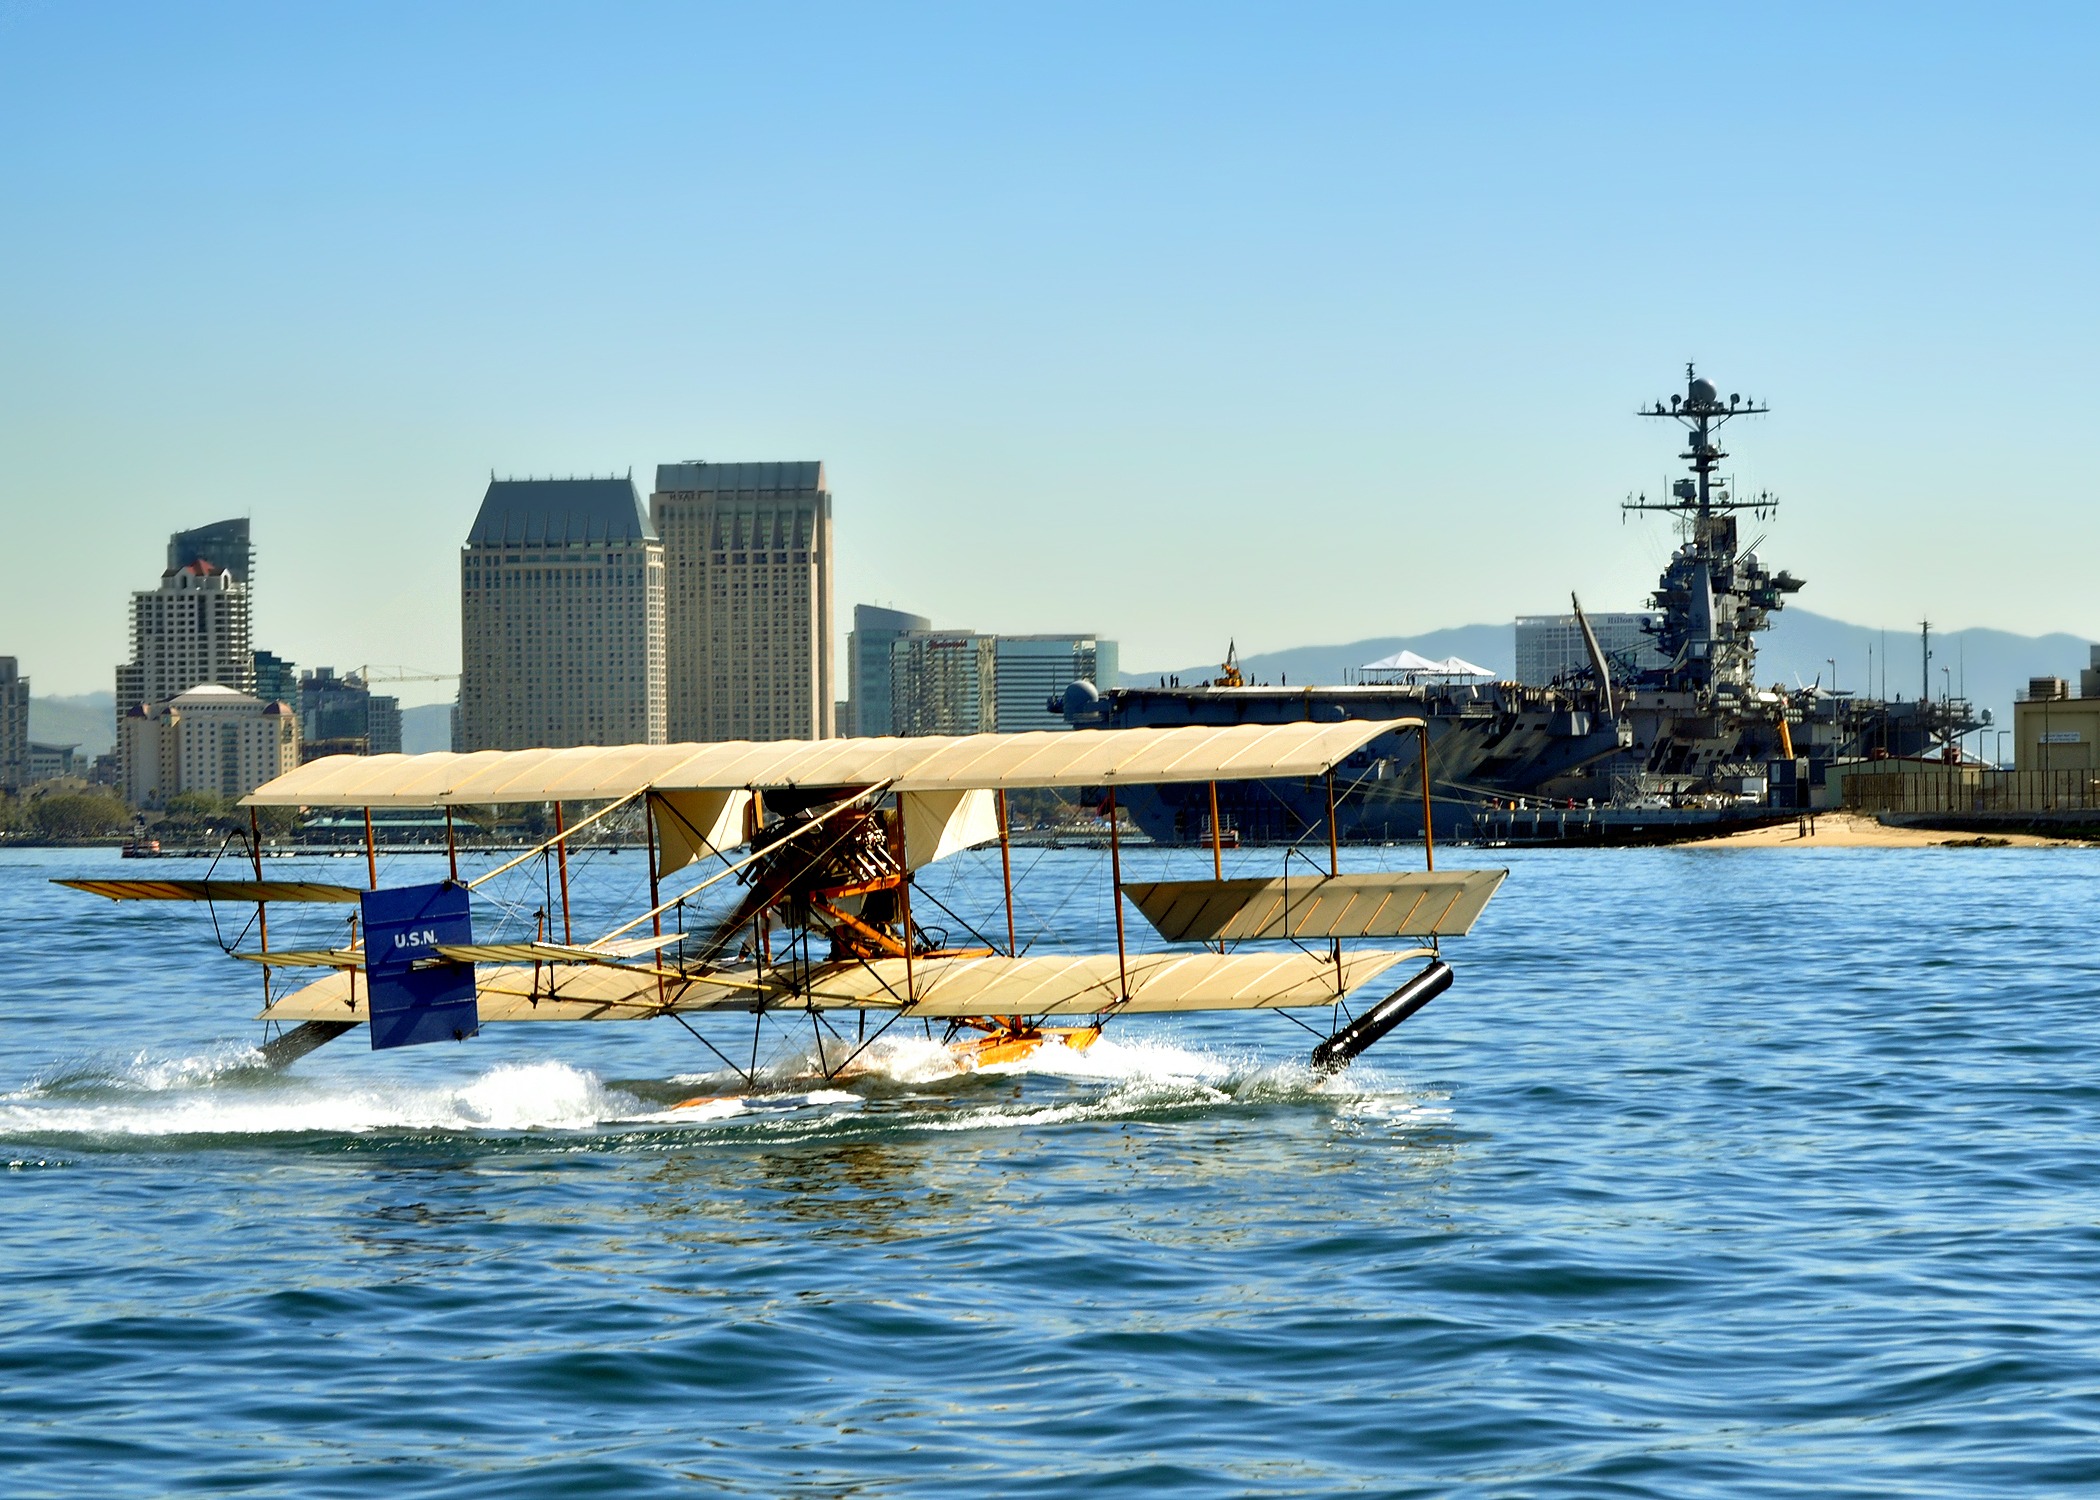
sea, water, sky, boat, ship, airplane, plane, aircraft, vehicle, aviation, bay, harbor, nostalgia, california, clouds, buildings, classic, navy, watercraft, san diego, atmosphere of earth